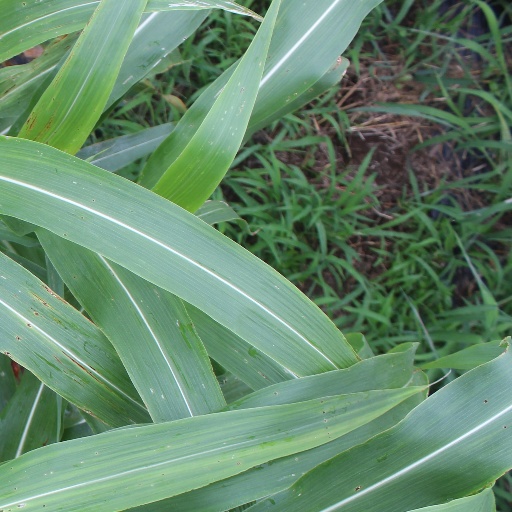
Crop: sorghum